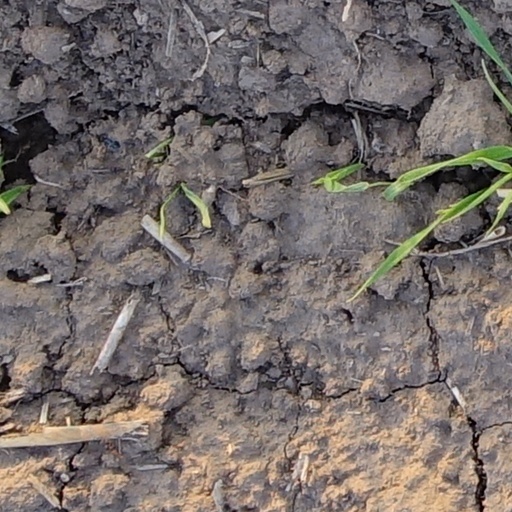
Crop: wheat